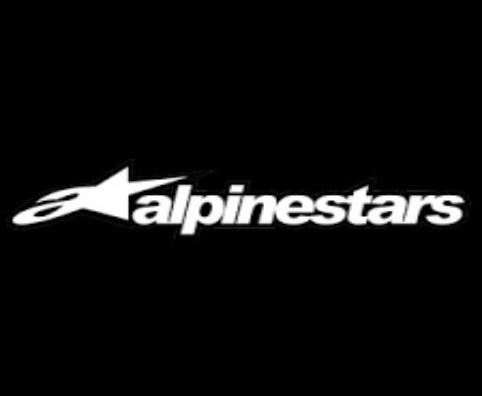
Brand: alpinestars-1
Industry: Clothes